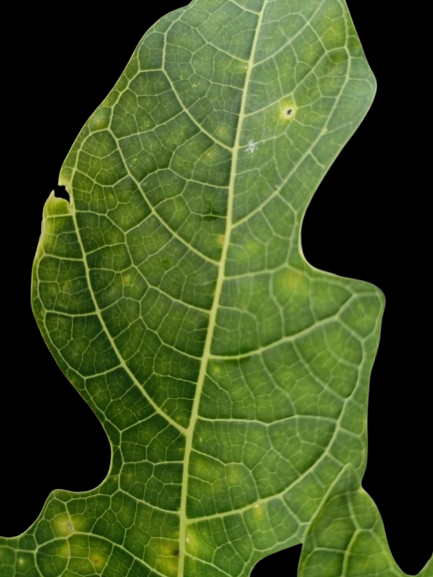
Crop: Papaya
Label: Pathogen_symptoms